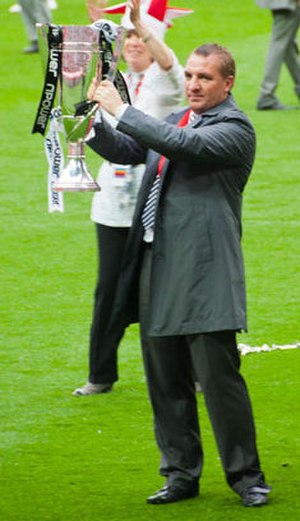
Brendan Rodgers
Brendan Rodgers er en tidligere nordirsk fodboldspiller og nuværende fodboldmanager. Han har tidligere trænet klubber som Watford FC, Reading FC og Swansea AFC og Liverpool FC. Nuværende træner for Leicester City FC. Sin største succes opnåede han i walisiske Swansea, da klubben rykkede op i Premier League fra den næstbedste række, hvor han efterfølgende stod bag klubbens 11. plads i den første sæson.